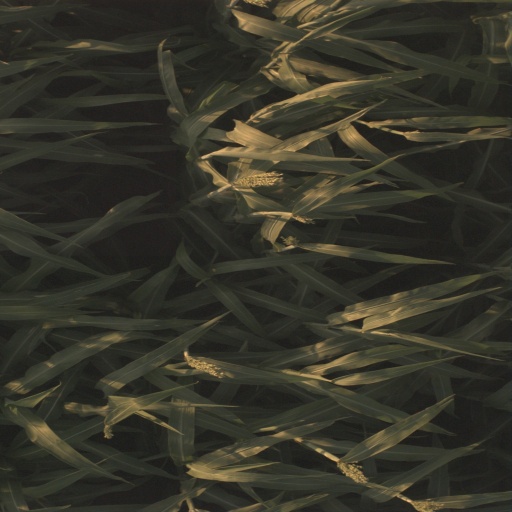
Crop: sorghum